The Mind in the Cave

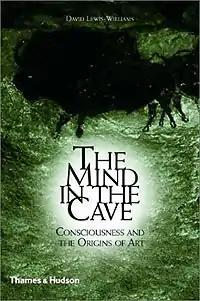
The first edition to the book

The Mind in the Cave: Consciousness and the Origins of Art is a 2002 study of Upper Palaeolithic European rock art written by the archaeologist David Lewis-Williams, then a professor at the University of the Witwatersrand in Johannesburg, South Africa.